Santa Fe CF7

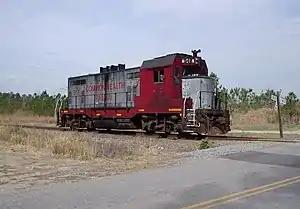
Locomotive #517, a CF7, was the main power on the Commonwealth Railway in Suffolk, Virginia.

The Santa Fe CF7 is an EMD F-unit railroad locomotive that has had its in order to adapt the unit for switching duty. All of the conversions were performed by the Atchison, Topeka & Santa Fe Railway's Cleburne, Texas, workshops between February 1970 and March 1978. This was Santa Fe's most notable remanufacturing project, with 233 units completed during that time. The program was initiated in response to a system-wide need for more than 200 additional four-axle diesel road switchers to meet projected motive power demands on branch lines and secondary main lines.